Fives–Hirson railway

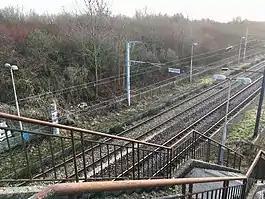
Fives-Hirson railway

The Fives–Hirson railway is a double tracked electrified railway line linking Lille-Flandres with Hirson.